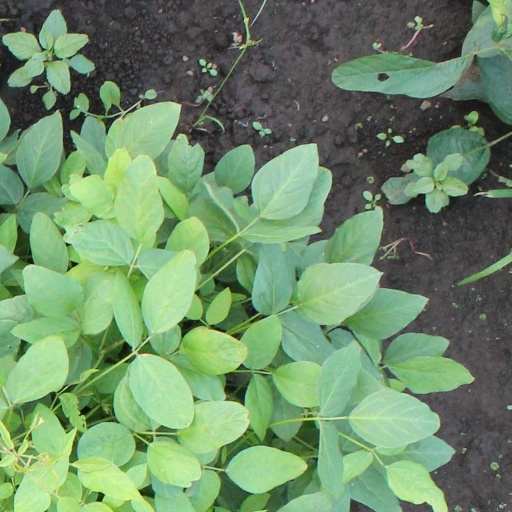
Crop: soybean